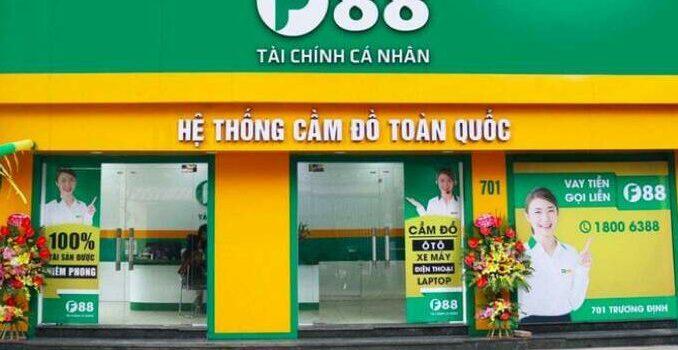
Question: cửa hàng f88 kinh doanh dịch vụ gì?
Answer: cầm đồ